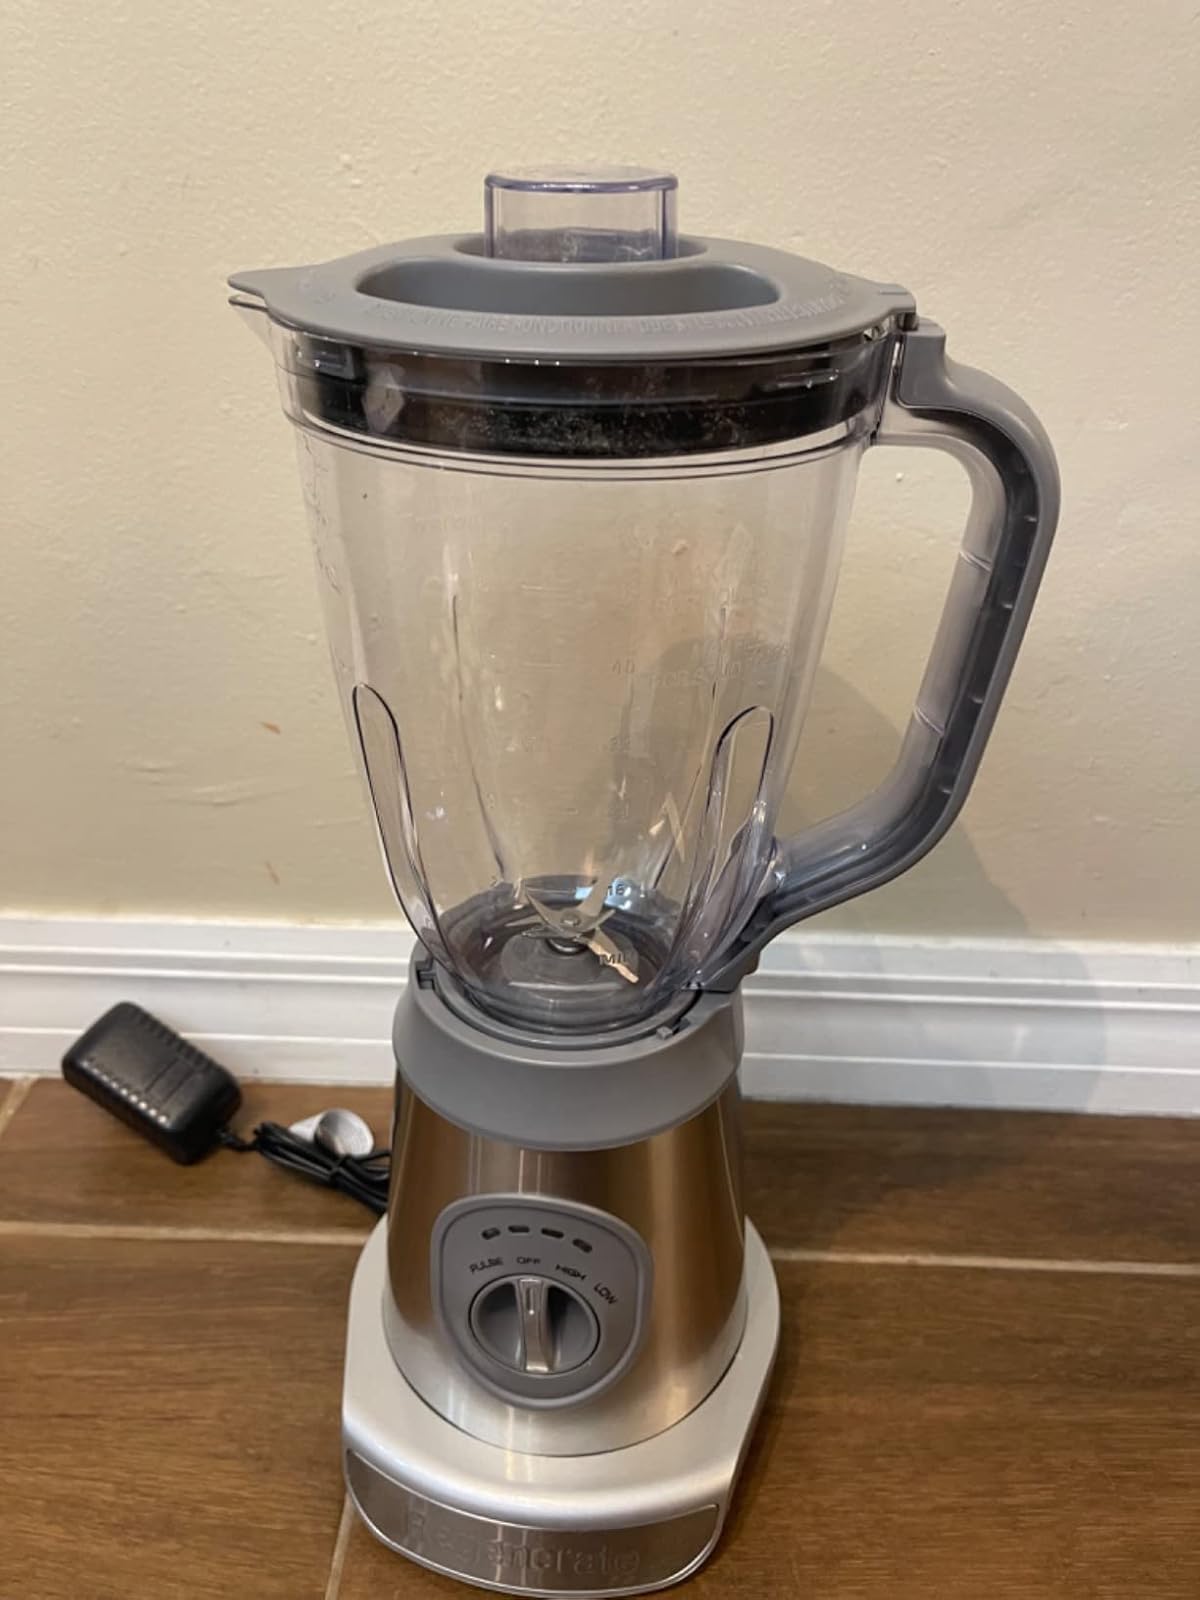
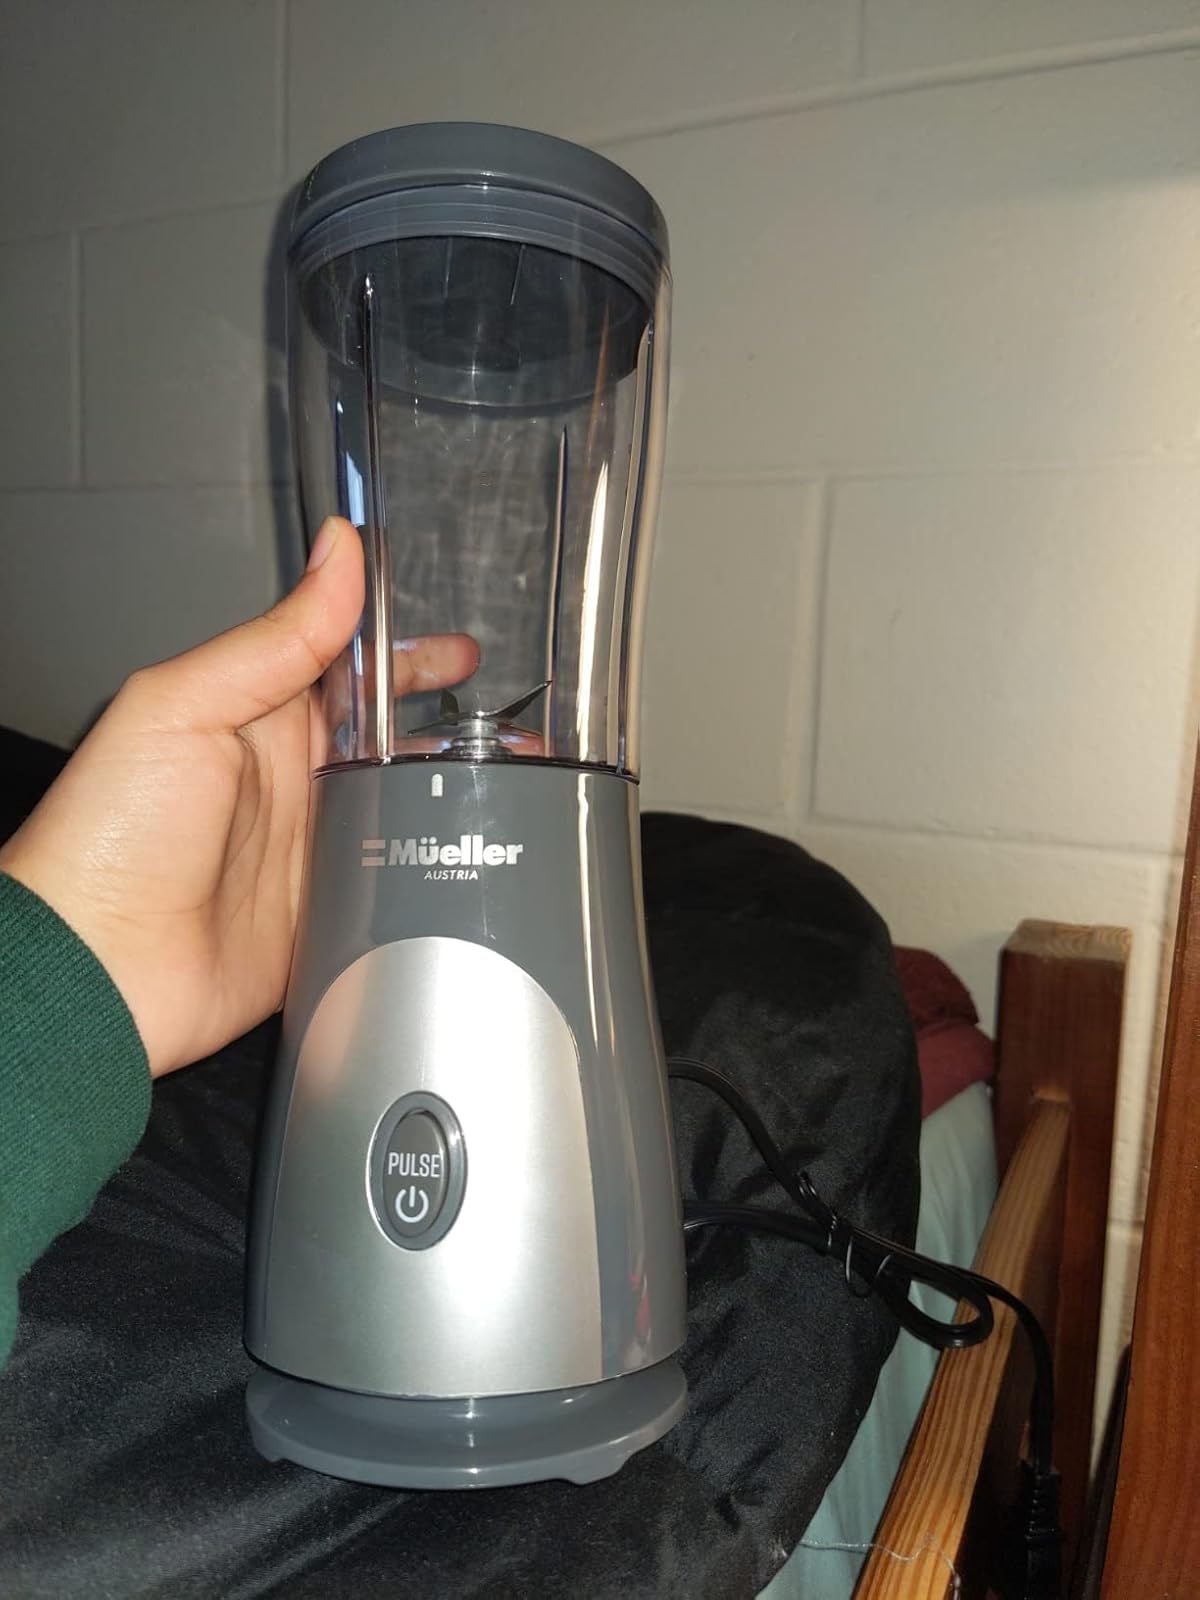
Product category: items_blender
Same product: no